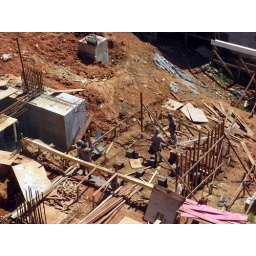
Iron girders have been driven deep into the ground - by the 'pounding' machine that was on site last week.